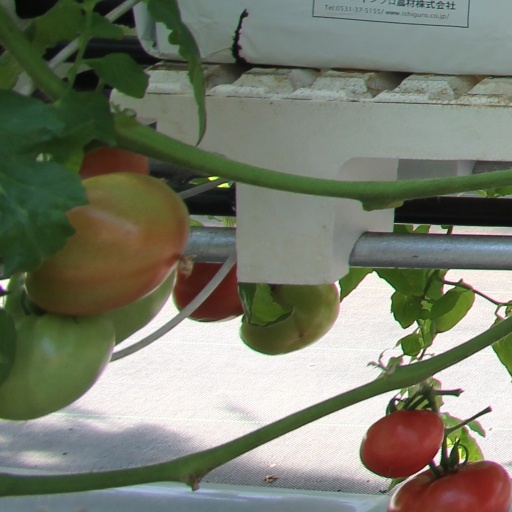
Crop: tomato